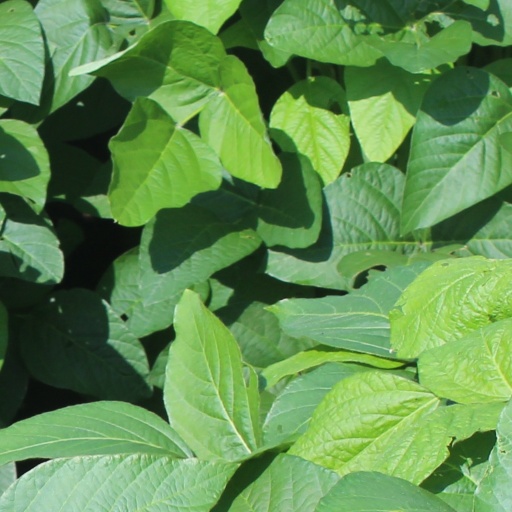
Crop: soybean